Fleury F. Sullivan

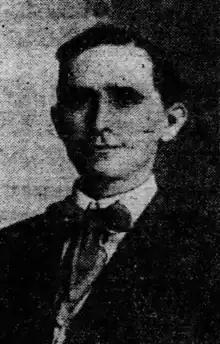
Sullivan

Fleury F. Sullivan (1870 – January 1, 1951) was an American politician from Maryland. He served as a member of the Maryland House of Delegates, representing Harford County, from 1910 to 1911.